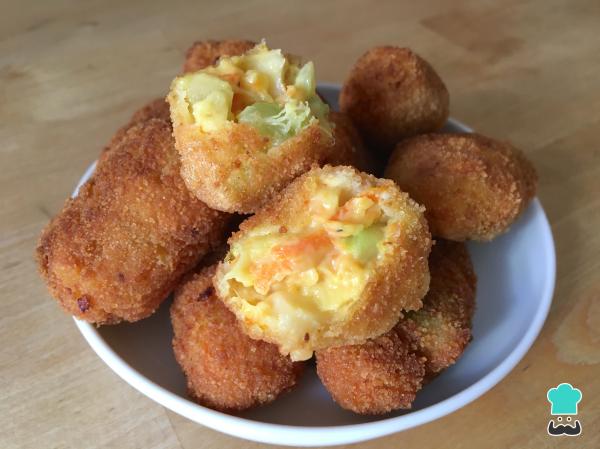
Este aperitivo vegetariano de croquetas de calabacín y zanahoria nos encanta y como has visto, es rápido y riquísimo. ¡Cuéntanos qué tal te han salido!